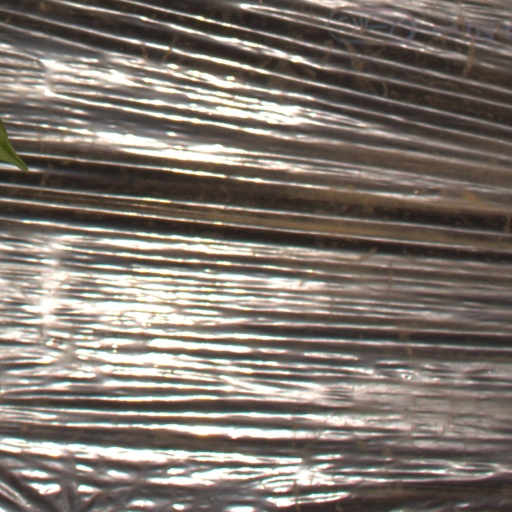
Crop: Jerusalem artichoke